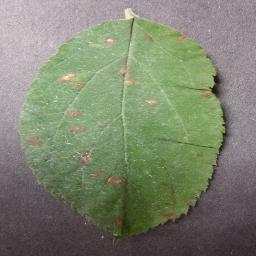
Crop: apple
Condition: cedar_rust